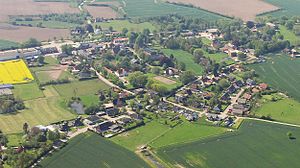
Stenbjerg (Sydslesvig) / Billeder
Stenbjerg eller Steinberg er en landsby og kommune beliggende ved Flensborg yderfjord i det nordøstlige Angel i Sydslesvig. Administrativt hører Stenbjerg under Slesvig-Flensborg kreds i den tyske delstat Slesvig-Holsten. Kommunen omfatter bebyggelser Havernæs, Nørregårdskov, Stenbjerghav, Stenbjerggaard, Stenbjergskov og godset Østergård, og samarbejder med nabokommunerne i Gelting Bugt kommunefællesskab. Ud mod Gelting Bugt ligger Østergårdskov. I kirkelig henseende hører Stenbjerg under Stenbjerg Sogn undtagen Havernæs, som hører under Kværn Sogn. Begge sogn lå i den danske tid indtil 1864 i Ny Herred.